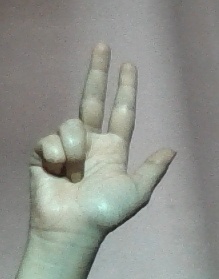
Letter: al